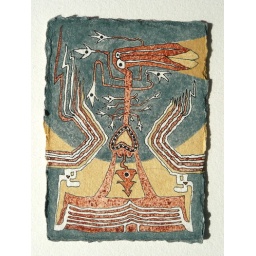
drawing by Nathan Hayden, 2009-2010, approximately 3&amp;quot; inches x 2&amp;quot; inches, ink and earth and plant pigmented watercolor on paper